The Tender Years

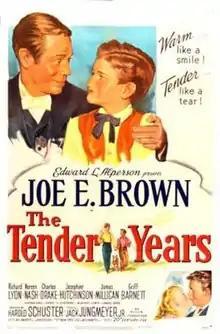
Theatrical release poster

The Tender Years is a 1948 American drama film directed by Harold D. Schuster, written by Arnold Belgard, Abem Finkel and Jack Jungmeyer, and starring Joe E. Brown, Richard Lyon, Noreen Nash, Charles Drake, Josephine Hutchinson and James Millican. It was released on January 3, 1948, by 20th Century Fox.